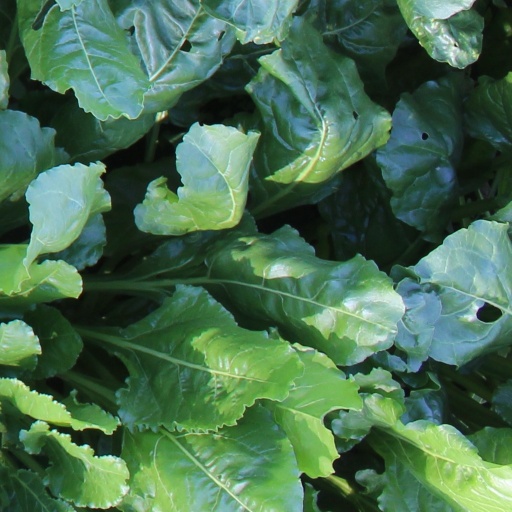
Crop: sugar beet